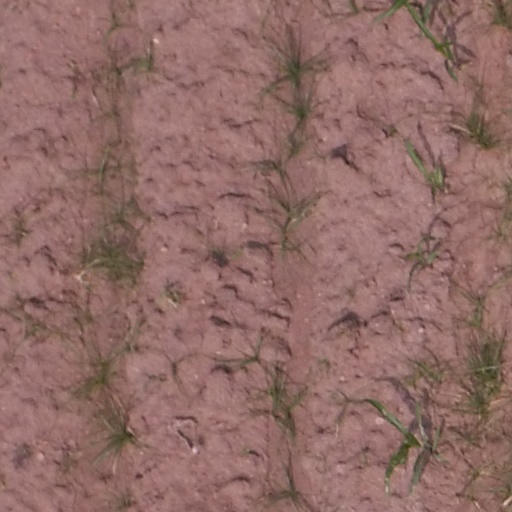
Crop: maize; corn